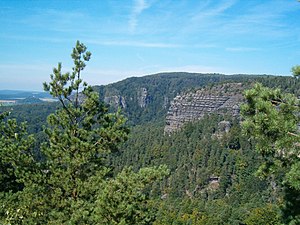
Nationalpark Bøhmisk Schweiz / Galleri
Nationalpark Bøhmisk Schweiz er en nationalpark i det nordlige Tjekkiet. Parken blev oprettet i 2000 og omfatter en del af Elbens Sandstensbjerge.